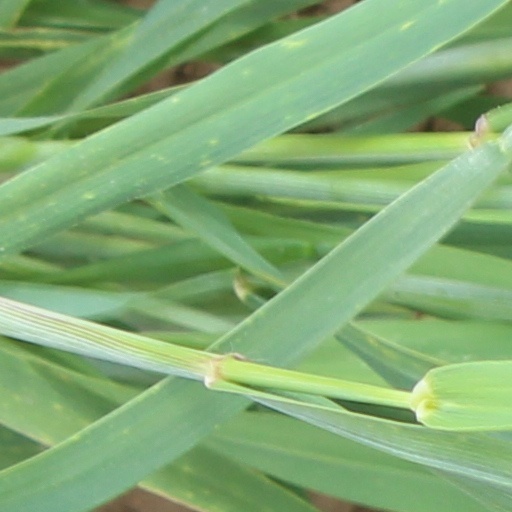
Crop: wheat